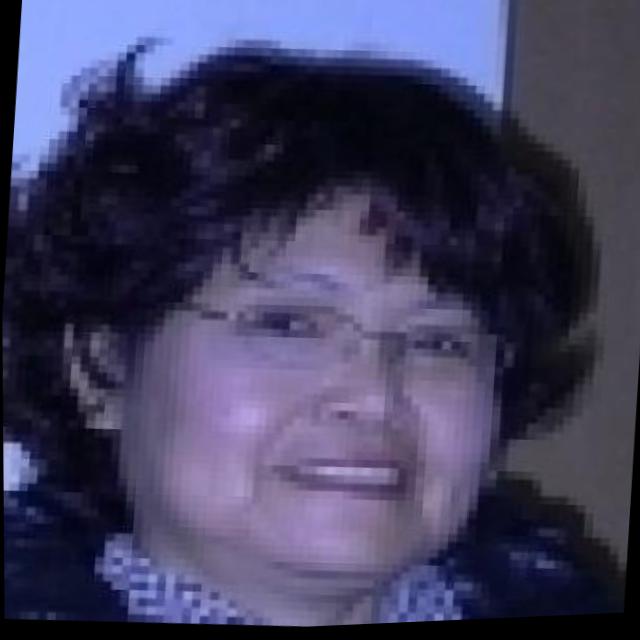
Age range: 45-64